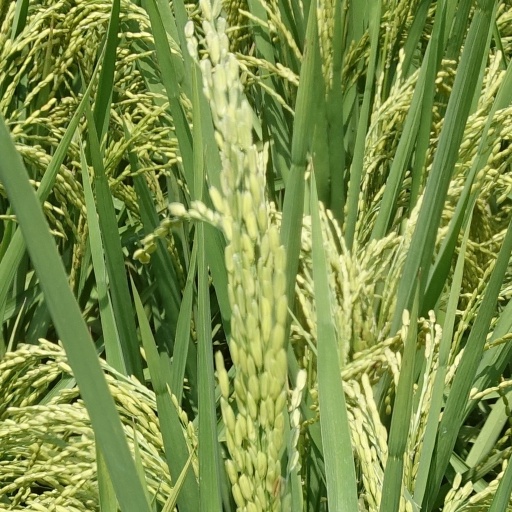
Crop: rice